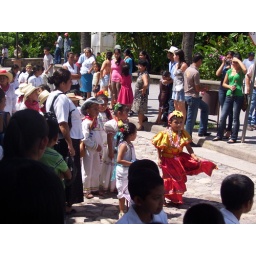
ladies:Independence Day in Copan, Honduras. men: check out the girl in the green shirt